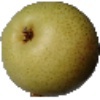
Label: Pear 1